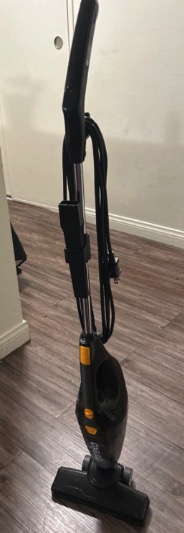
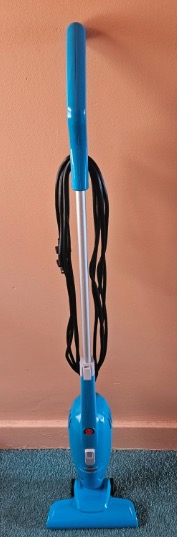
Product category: items_vacuum
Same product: no